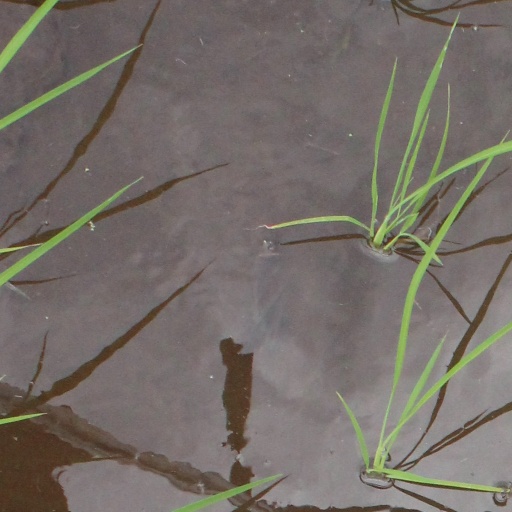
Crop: rice